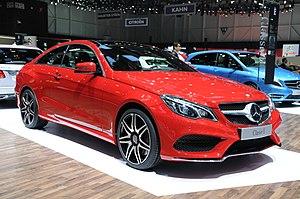
Salon international de l'automobile de Genève 2013